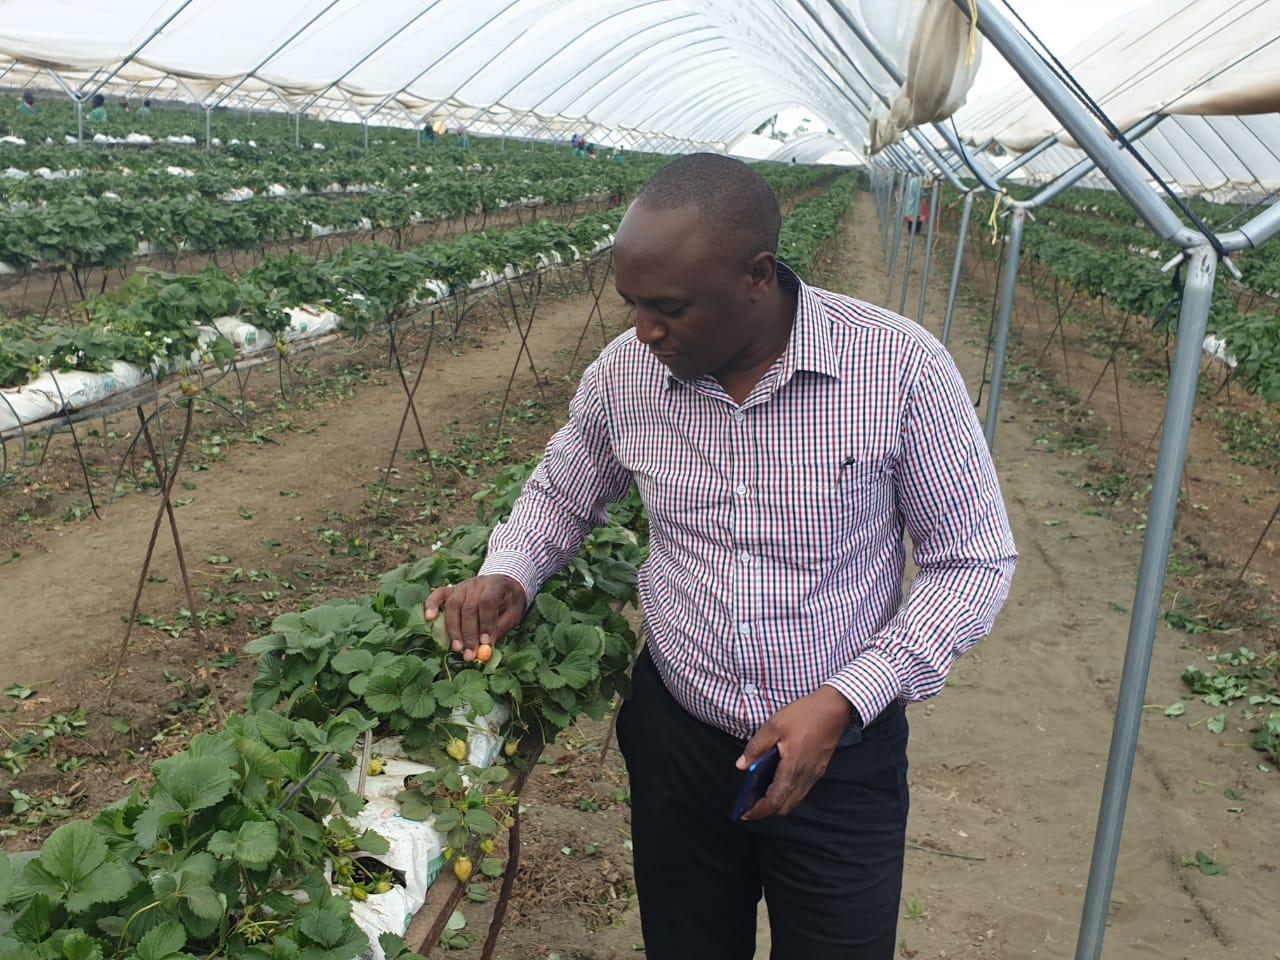
Mwanaume akiwa amesimama ndani ya chafu kubwa iliojaa mimea anaonekana akichunguza kwa makini mimea ya strawberry akishika tunda moja lililoanza kuiva mimea imepandwa kwenye safu ndefu zilizopangika vizuri.